Ali A. Rizvi

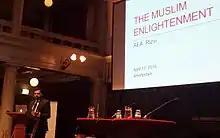
Rizvi lecturing on the Muslim Enlightenment in Amsterdam (2018)

In interviews and speeches, Rizvi frequently quotes a statement from ex-Muslim activist Maryam Namazie: "The Internet is doing to Islam what the printing press did to Christianity." "Thanks to the Internet, Muslims see more of the world. They look for translations of Quranic texts, and discuss them in chatrooms and forums. Secularism amongst Muslims is therefore much more visible and becomes normal."